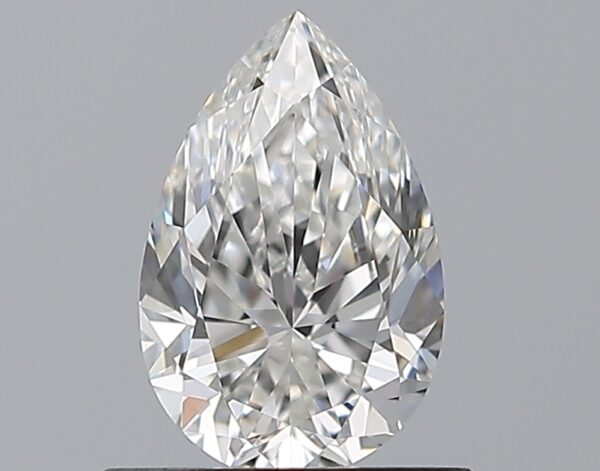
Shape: pear
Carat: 0.7
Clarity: VVS1
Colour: F
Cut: EX
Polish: EX
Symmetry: EX
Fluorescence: N
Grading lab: GIA
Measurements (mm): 7.52 x 4.89 x 3.12